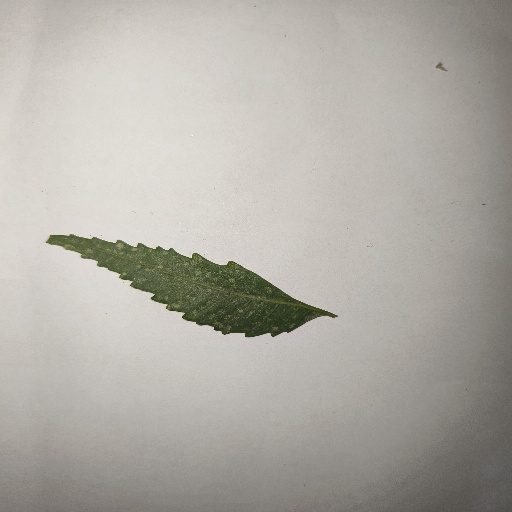
Species: Neem
Leaf condition: Powdery Mildew